Trial of Daniel Sickles

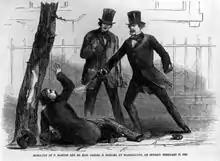
An illustration of the murder in "Harper's Weekly"

On 27 February 1859, Sickles approached Key while he was with Samuel F. Butterworth in Lafayette Square, where the following interaction is said to have taken place: